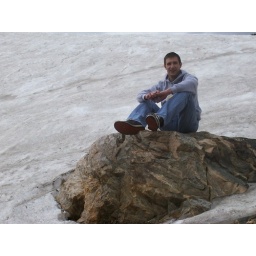
Ahh .... June in the mountains. That's me, sitting on a rock in the middle of a snow field.